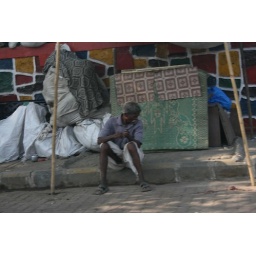
This is where this person lives in that small box behind.